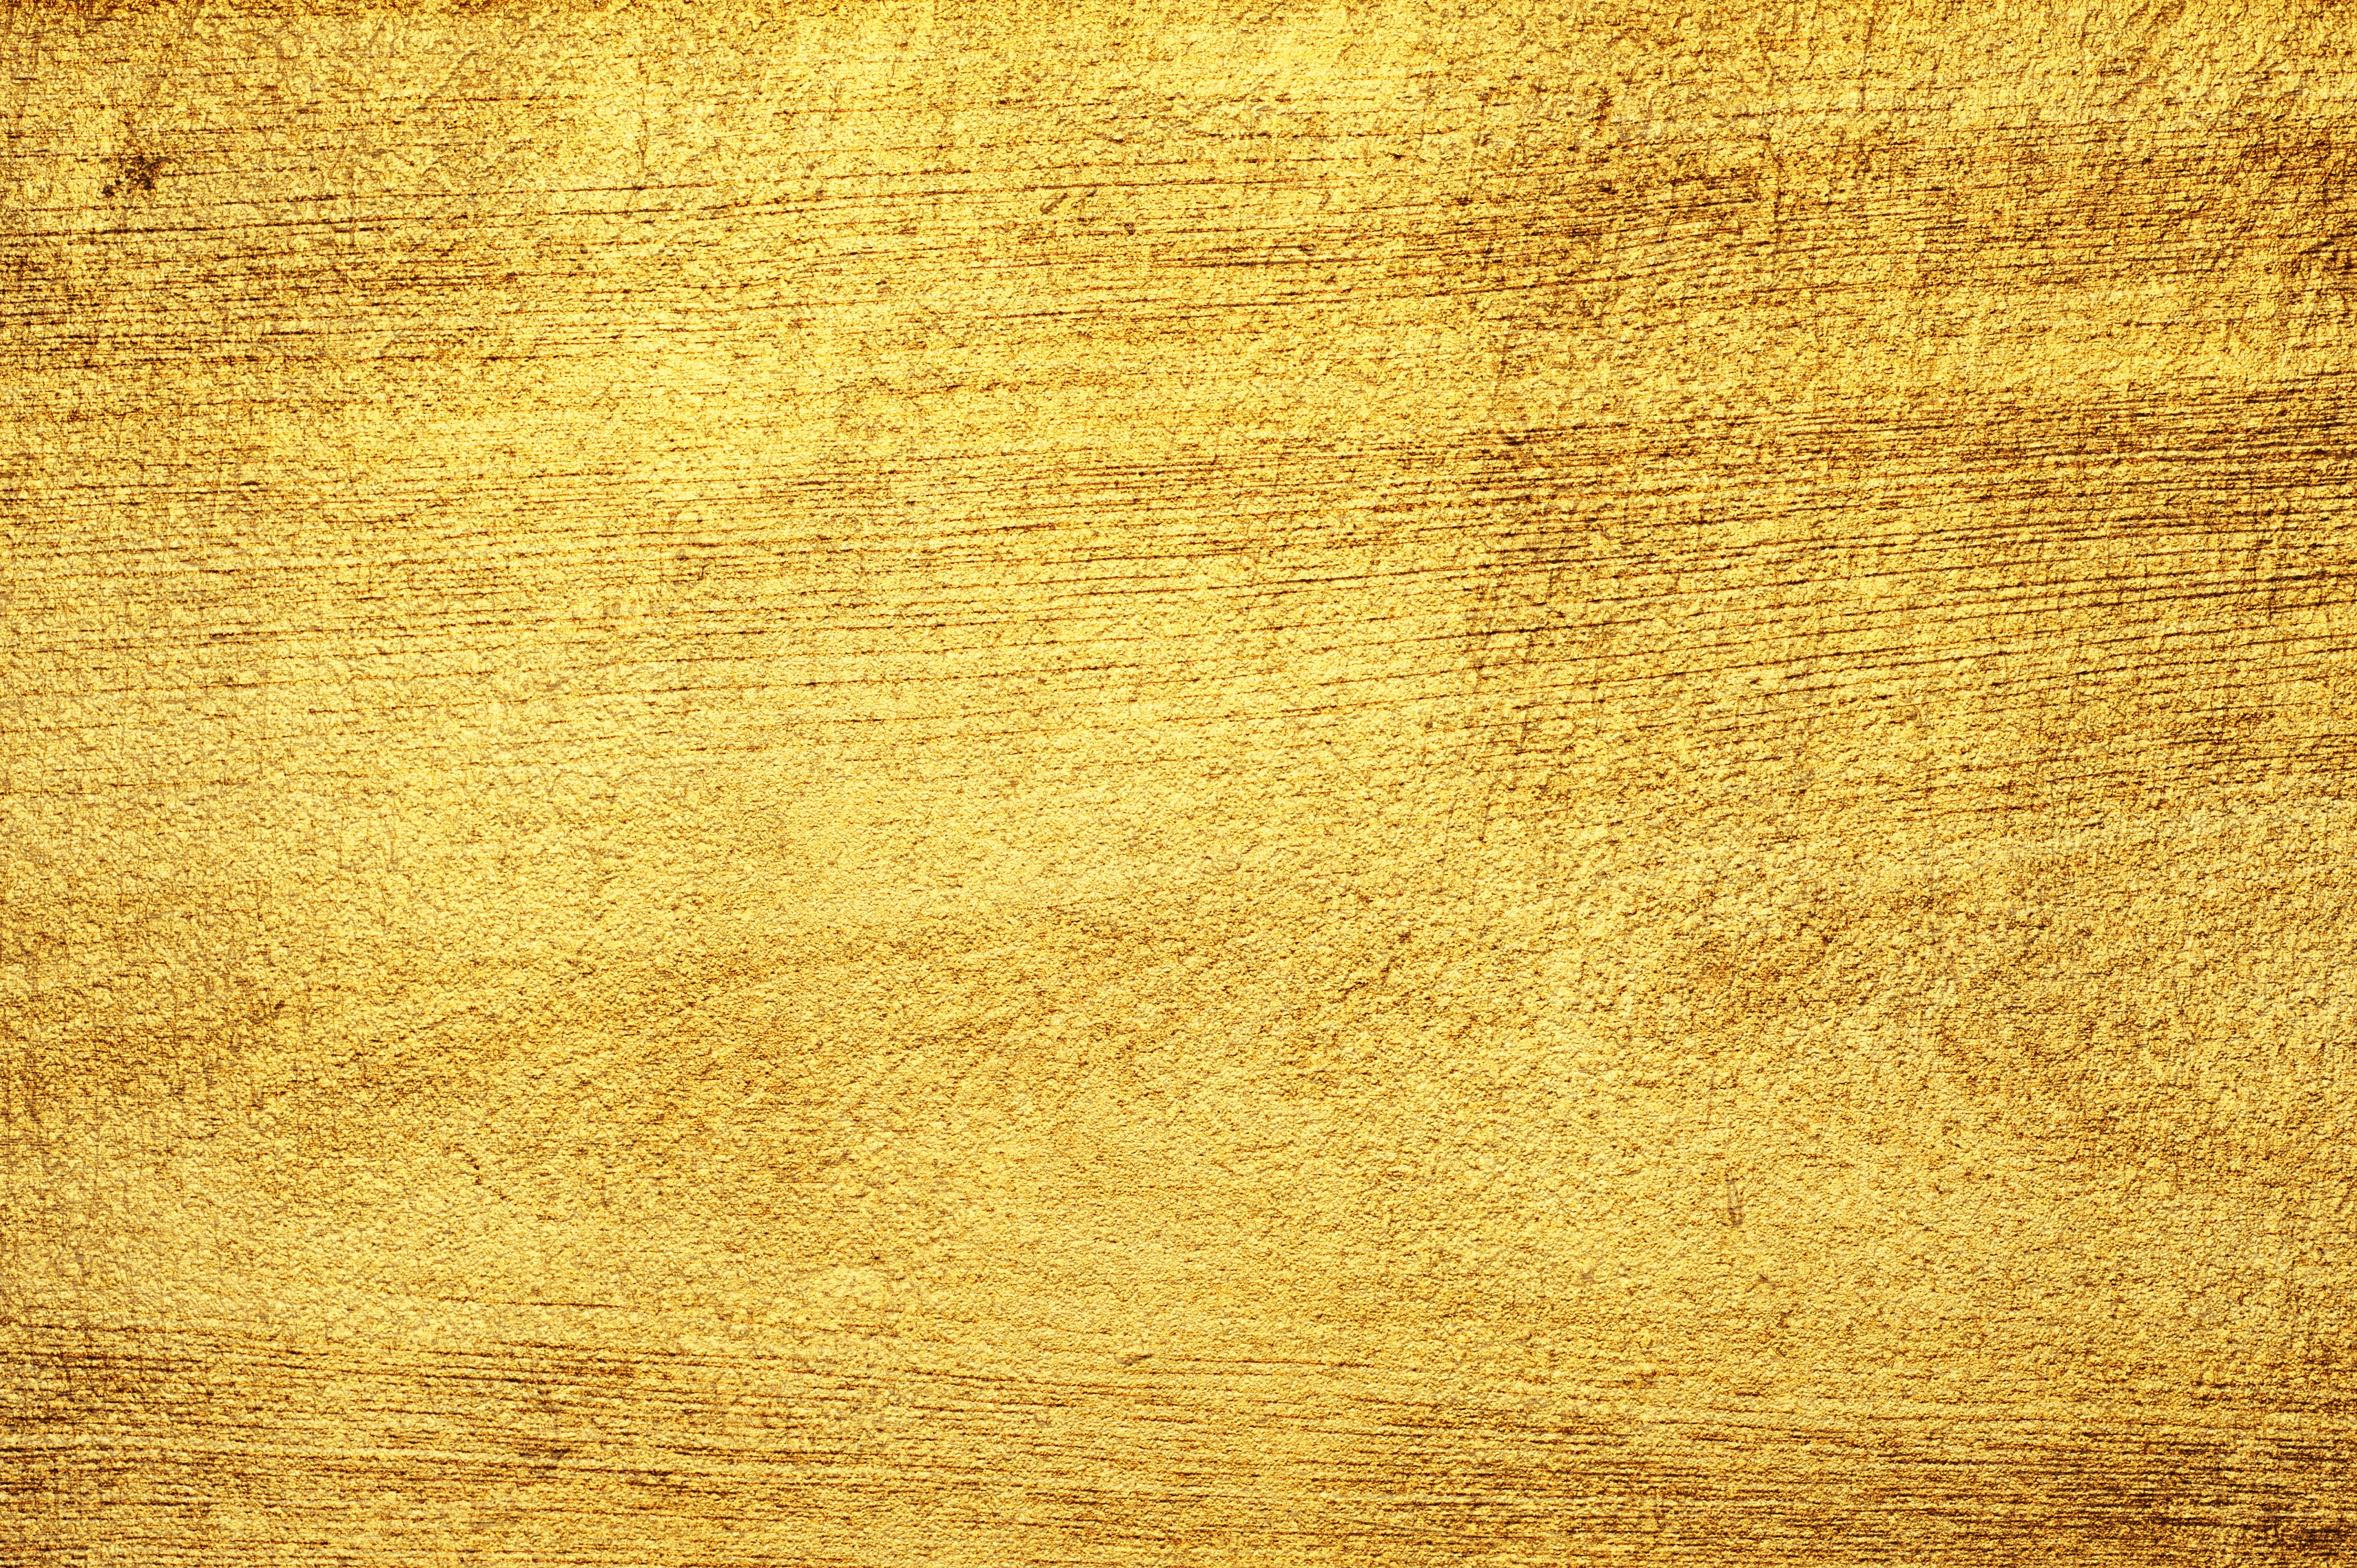
nature, abstract, wood, antique, texture, floor, wall, decoration, pattern, line, golden, metal, brown, soil, grunge, yellow, modern, ornament, art, background, luxury, messy, gold, illustration, design, brass, hardwood, copper, decorative, wallpaper, break, foil, damaged, cracks, faded, effect, flooring, mottled, wood flooring, crumpled, grass family, laminate flooring, wood stain